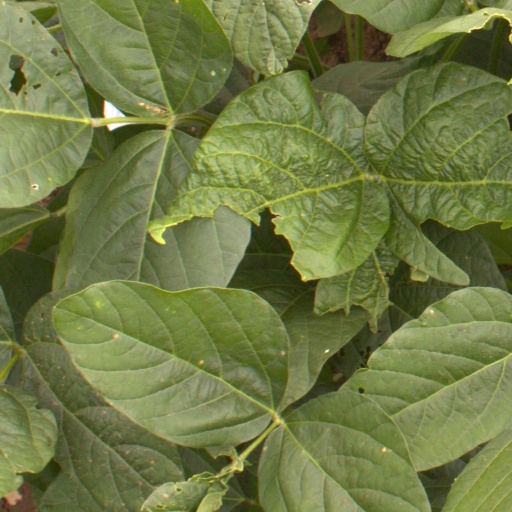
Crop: soybean